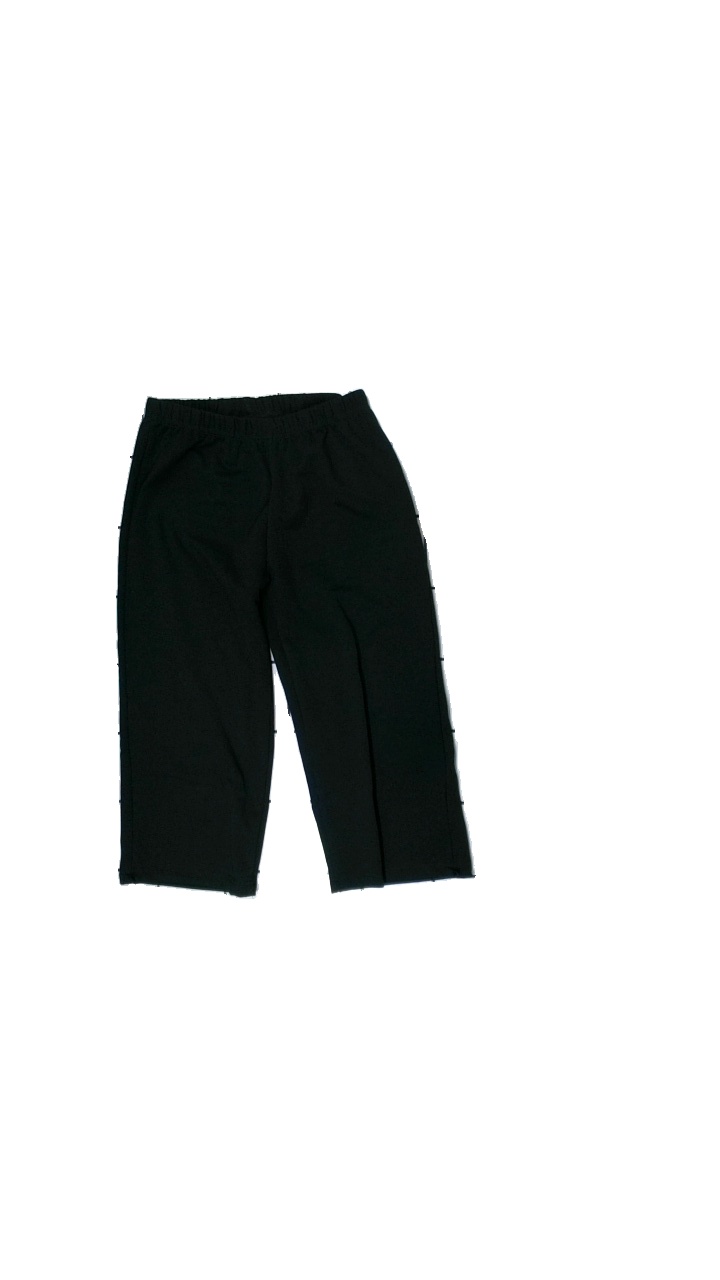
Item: Shorts (Ladies)
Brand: Missing
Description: Black shorts. Unknown brand and size. Okay condition but has holes.
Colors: Black
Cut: Regular
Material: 75% polyester, 25% cotton
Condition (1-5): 4
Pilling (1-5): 5
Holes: Minor
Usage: Export
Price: <50